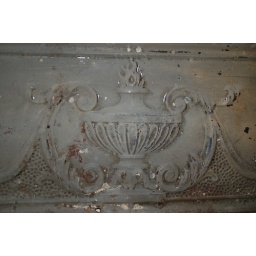
Have two of these that match and they hang on the wall in our den above our red sofa.